Horse harness

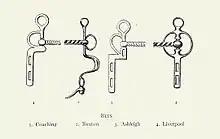
Driving bits

Bits for harness may be similar to those used for riding, but there are a few bits unique to driving such as the Elbow, Buxton, Liverpool, and the Wilson snaffle. The first three offer adjustments in severity for each horse, which is useful when working with multiple horses where all the horses wear matching bits, but the adjustments in curb leverage allow for each individual horse's needs.